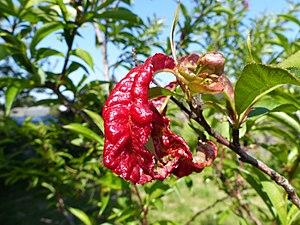
Taphrina deformans sur un jeune pêcher.
La cloque du pêcher, ou cloque de l'amandier, est une maladie cryptogamique du pêcher et de l'amandier, due au champignon Taphrina deformans qui se traduit par des déformations des feuilles, et qui peut causer d'importants dommages aux arbres producteurs de pêches et de nectarines.